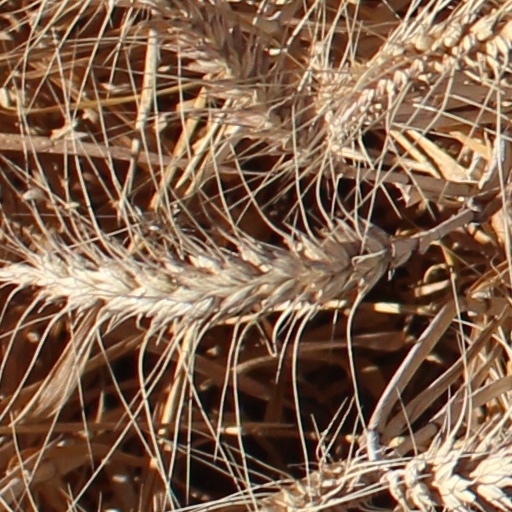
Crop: wheat